Promontogno

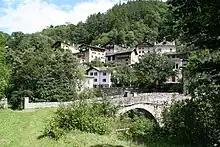
Promontogno

Promontogno is a town in Graubünden, Switzerland.